River Finnan

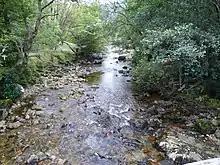
The River Finnan near Tim Dubh, looking north

The River Finnan is a river in Highland, Scotland that flows the Glen Finnan glen (valley). Rising from the waters of two streams near Corryhully, one named Allt a' Chaol Ghlinne, the River Finnan drains into Loch Shiel. It flows underneath the Glenfinnan Viaduct at Glenfinnan.